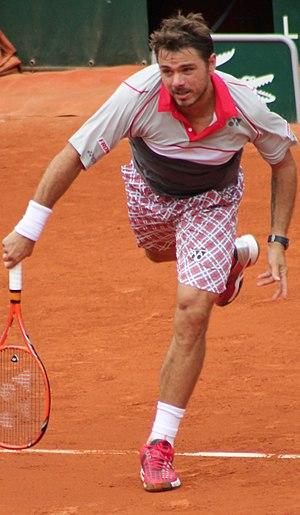
Stanislas Wawrinka, également connu sous la forme abrégée Stan Wawrinka, né le 28 mars 1985 à Lausanne, est un joueur de tennis suisse, professionnel depuis 2002.
Roger Federer et Stanislas Wawrinka sont des joueurs de tennis professionnels suisses engagés dans une rivalité nationale. Le premier étant professionnel depuis 1998, le second depuis 2002. Ils se sont rencontrés à 24 reprises en simple.